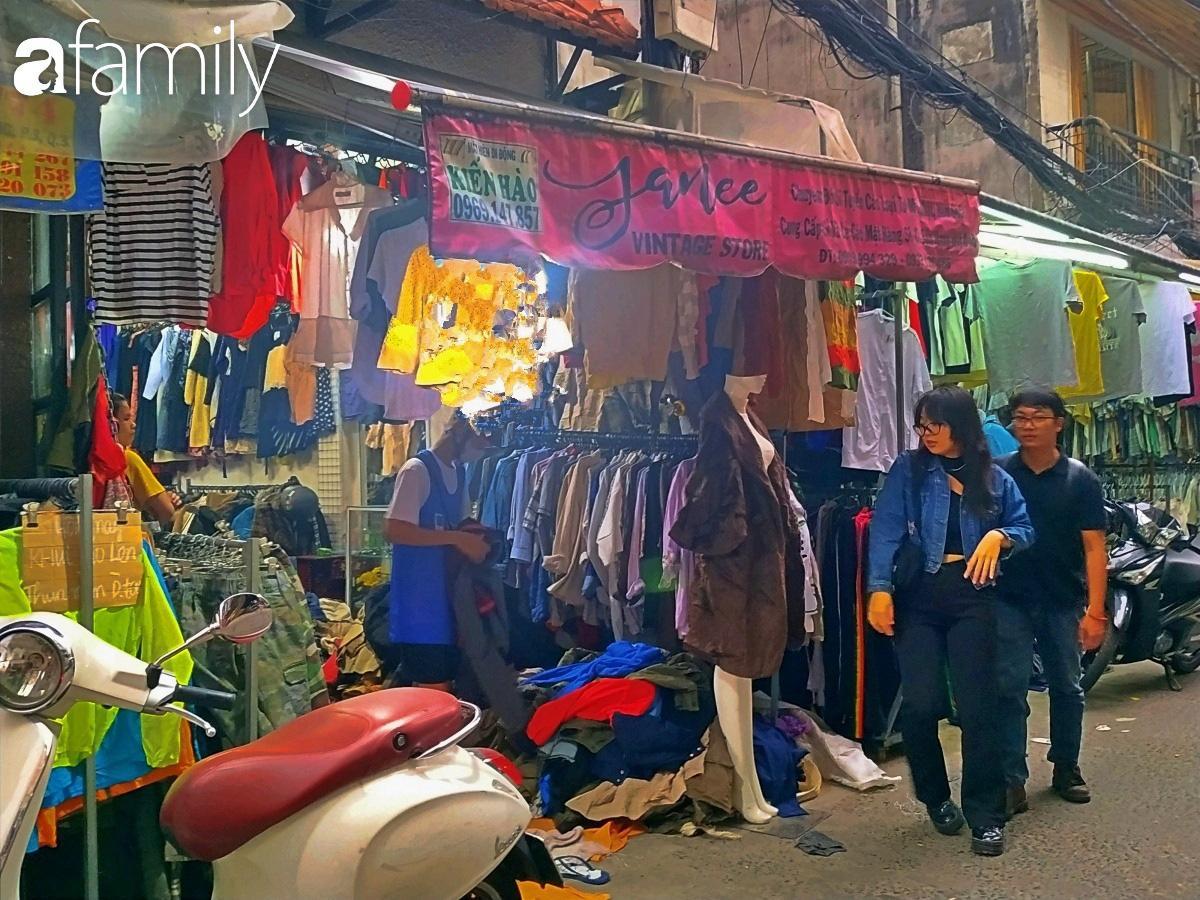
có hai người đang xuất hiện phía trước quầy hàng quần áo